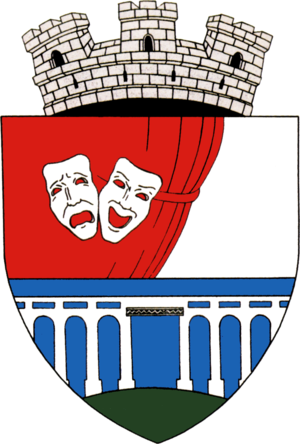
Oravița est une ville du județ de Caraș-Severin, Roumanie.